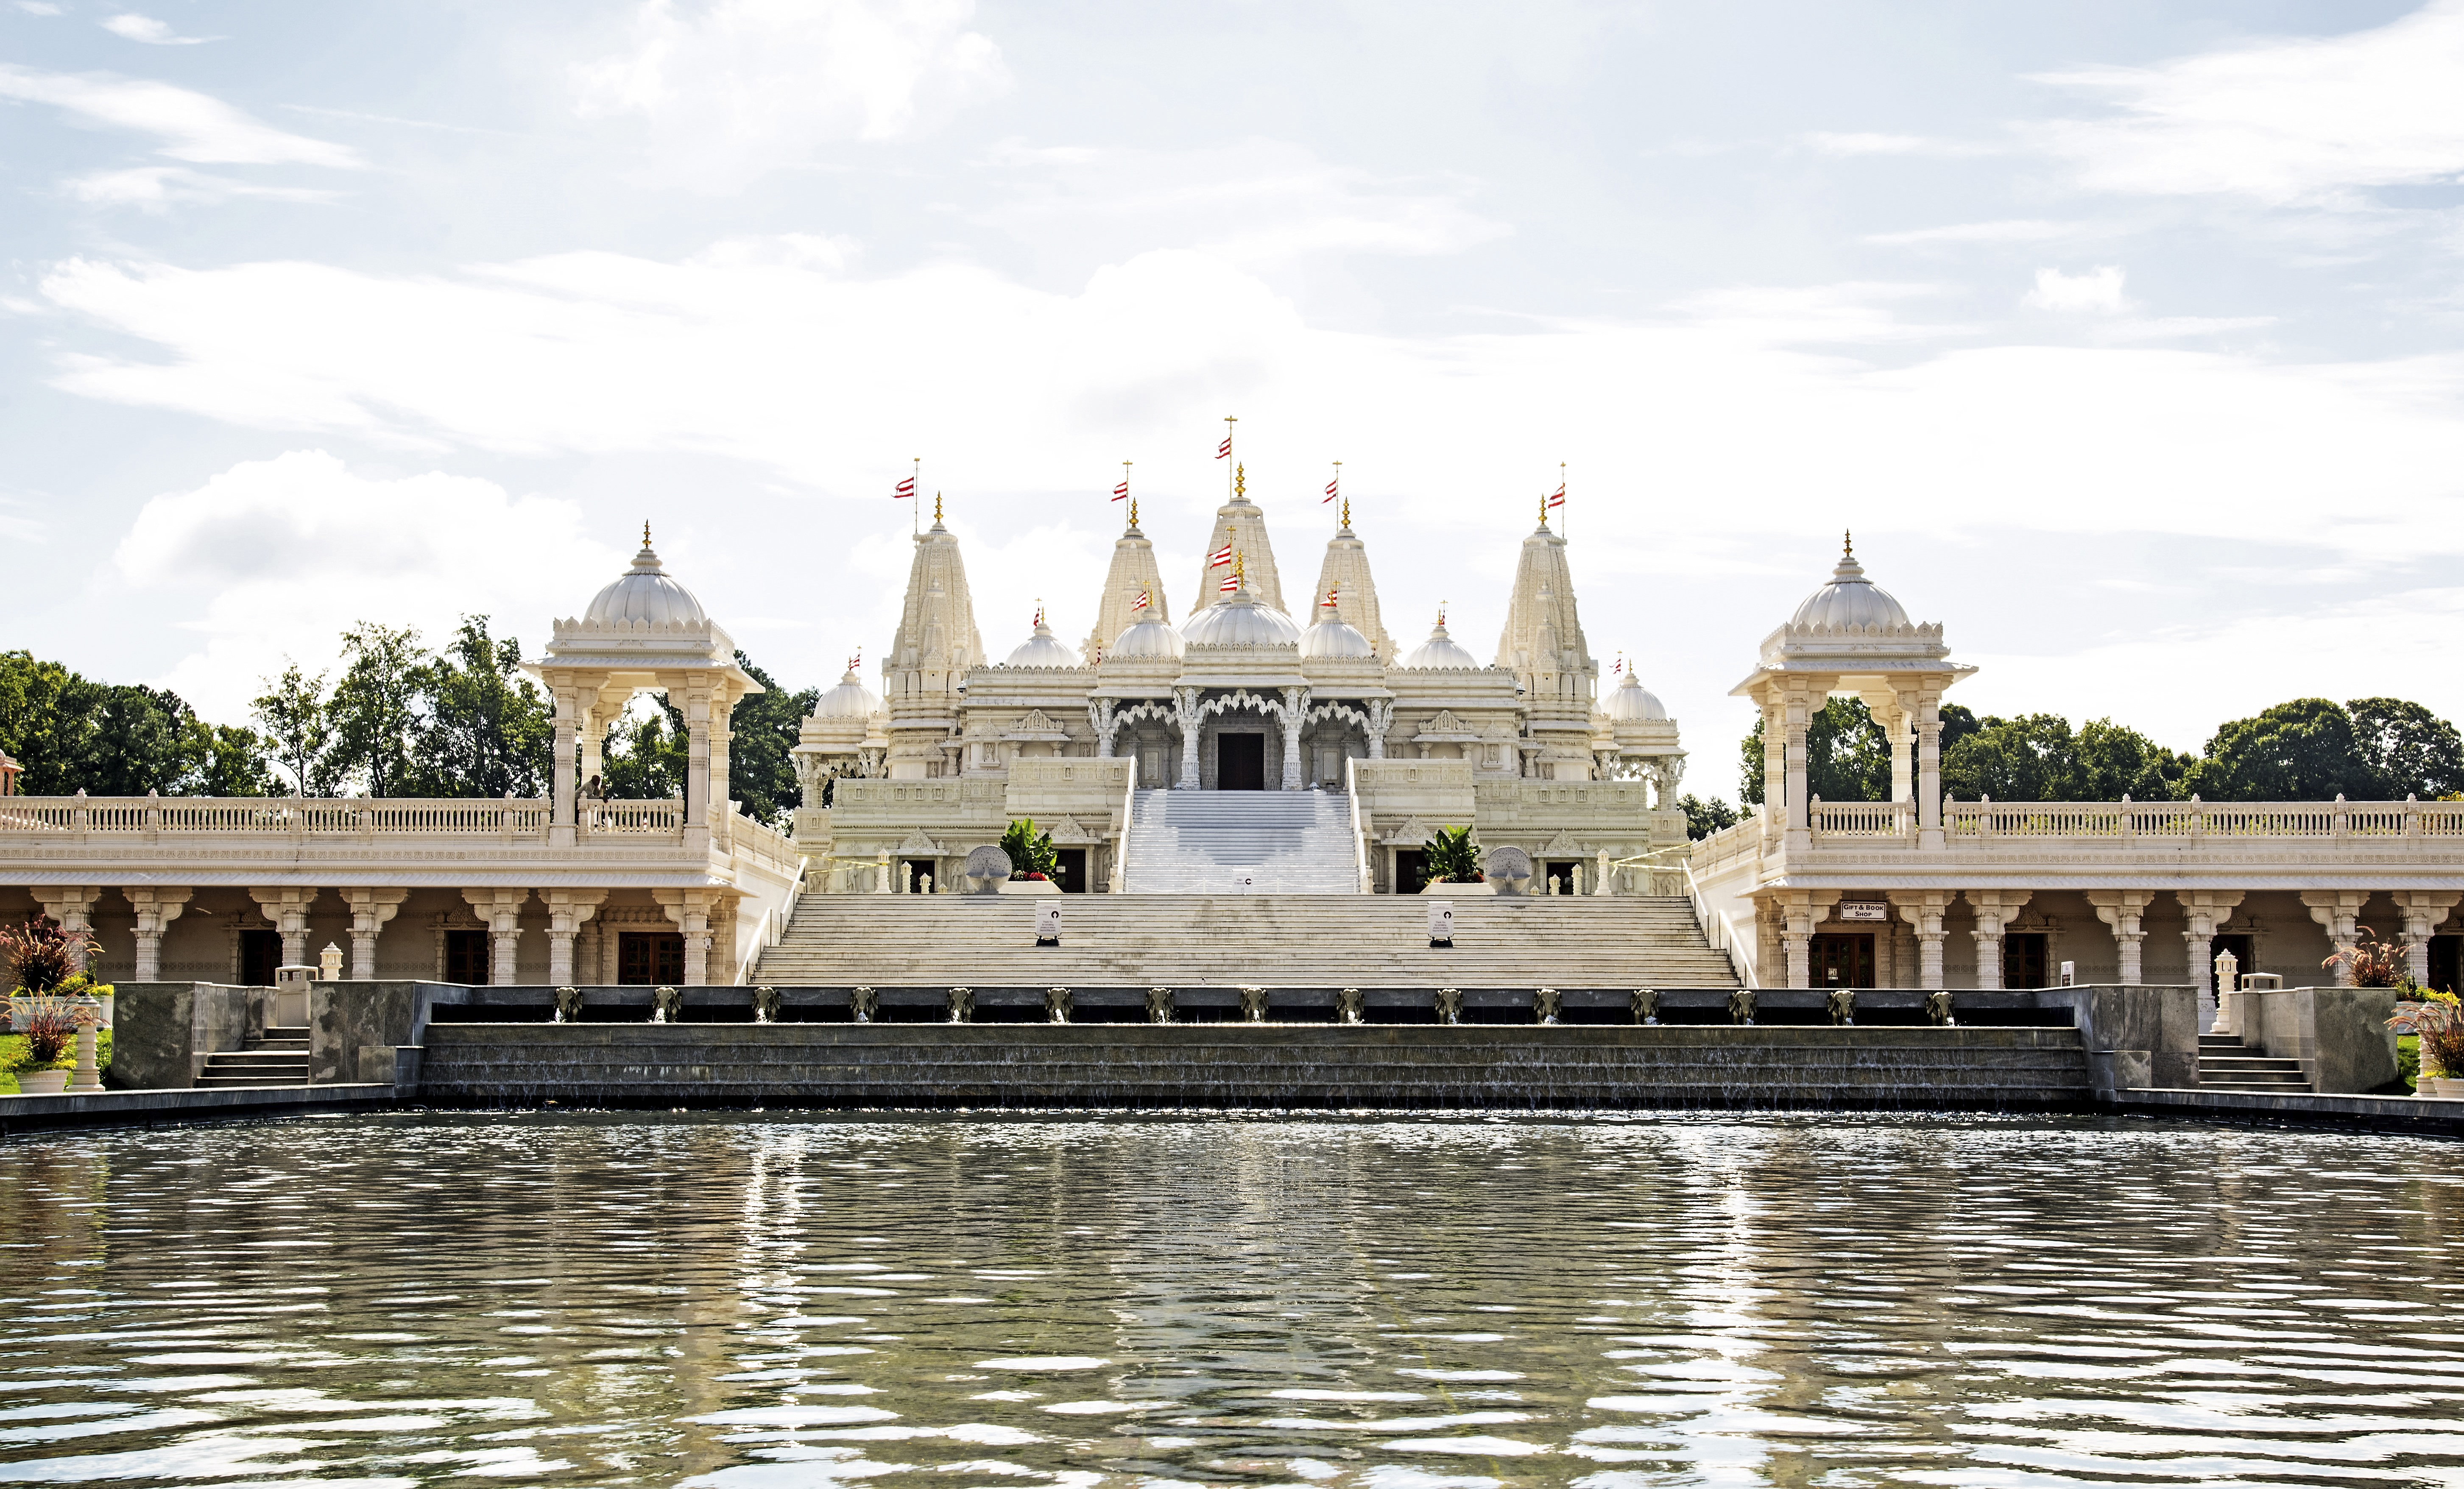
landscape, building, chateau, palace, plaza, religion, landmark, tourism, waterway, place of worship, temple, georgia, estate, atlanta, tours, hindu temple, historic site